Dick Celeste

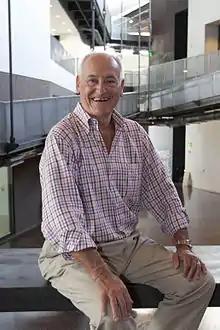
Celeste in 2008

In 1982, Celeste defeated Attorney General William J. Brown and former Cincinnati Mayor Jerry Springer in the primary, and then the Republican candidate Clarence J. "Bud" Brown Jr., to become governor of Ohio. In 1986, Celeste was re-elected, defeating the Republican candidate, former governor James Rhodes who had served four prior terms (1962–70 and 1974–82). Thus Celeste served as governor of Ohio from 1983 to 1991. In 1988 he served as the Chairman of the Midwestern Governors Association.